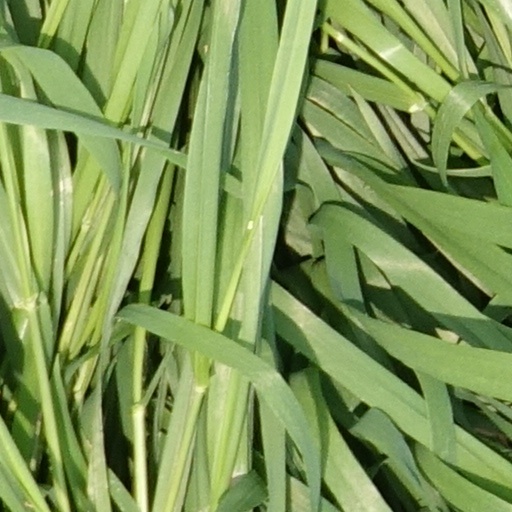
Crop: wheat